11th Brigade (Australia)

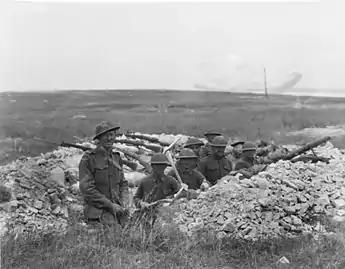
Australian troops from the 11th Brigade, with US troops, during the Battle of Hamel, July 1918

Following the brigade's establishment, a brief period of training was undertaken in Queensland until May 1916 when the formation embarked for the United Kingdom where they concentrated with other elements of the 3rd Division in the Salisbury Plain Training Area for further training after July 1916. There, they undertook further training until November that year, when the troops of the 3rd Division began moving across the Channel to the Western Front.